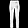
Label: Trouser